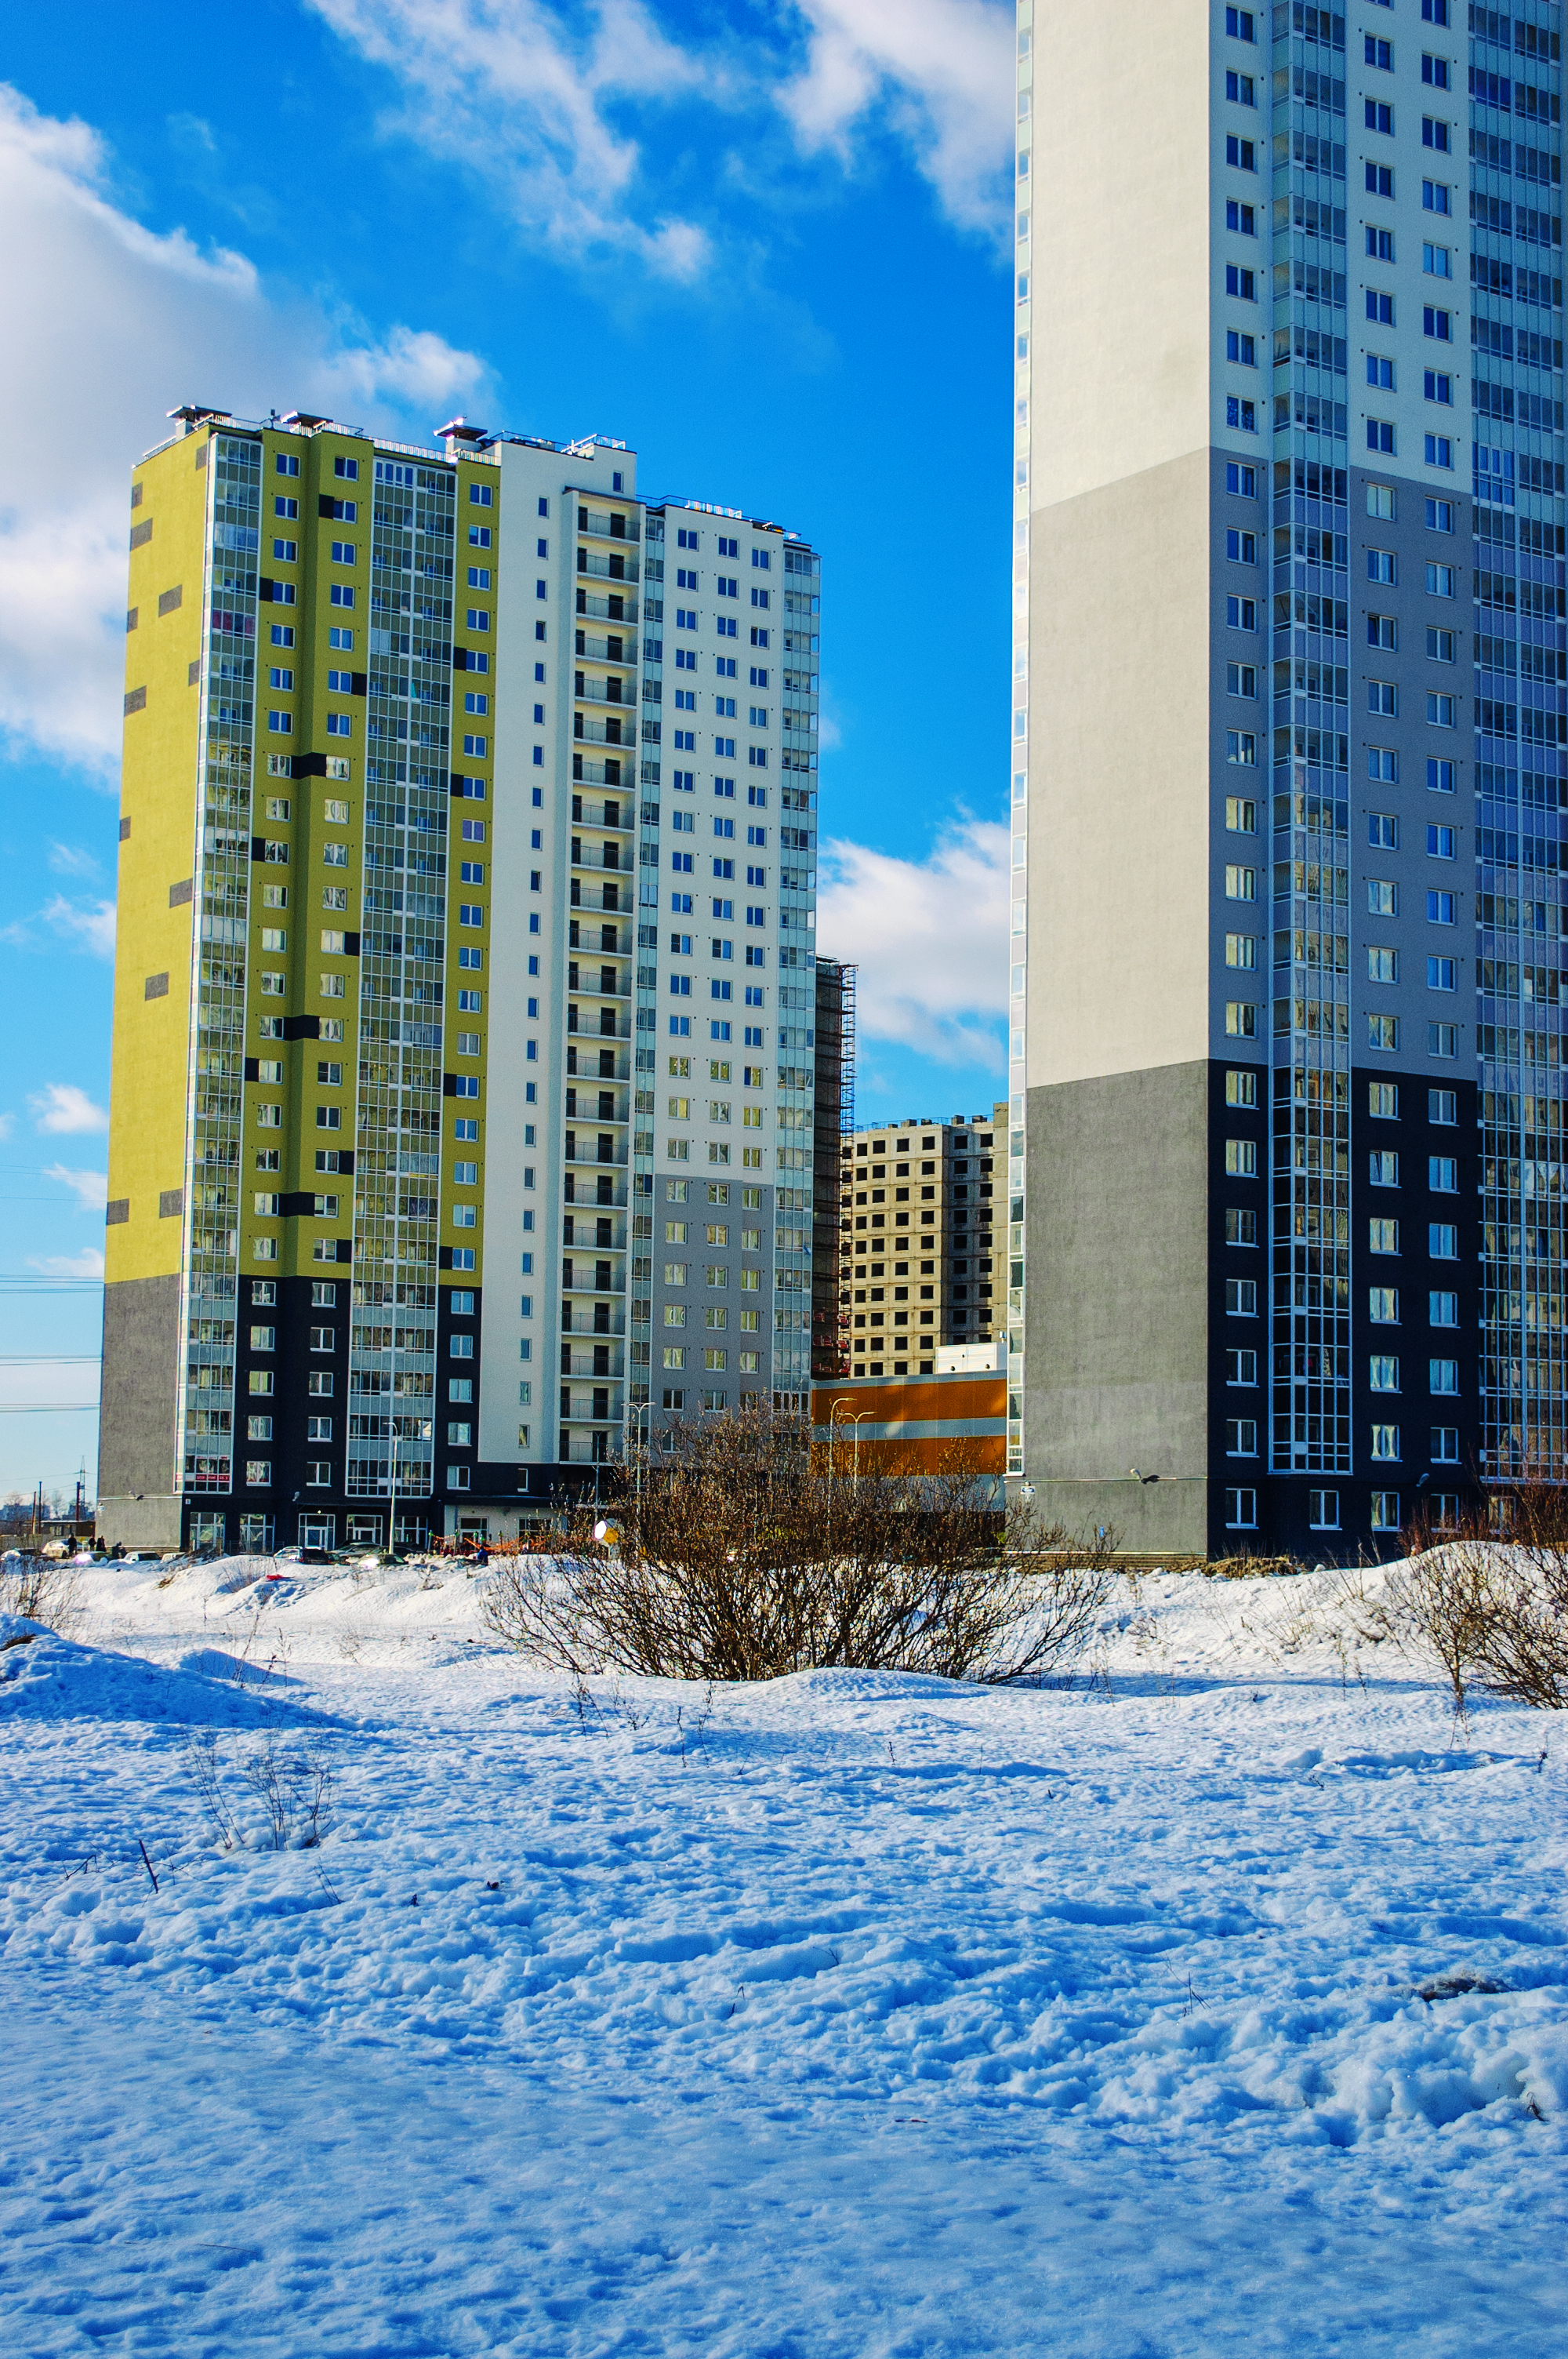
images, cloud, building, skyscraper, sky, blue, window, nature, house, tree, tower block, snow, urban design, condominium, tower, residential area, city, real estate, commercial building, facade, metropolitan area, landmark, cityscape, urban area, metropolis, human settlement, mixed use, apartment, freezing, reflection, headquarters, downtown, suburb, winter, home, corporate headquarters, skyline, evening, precipitation, cumulus, roof